Brion, Saône-et-Loire

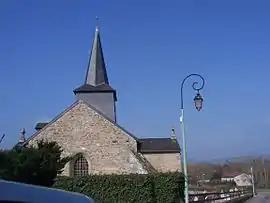
The church in Brion

Brion is a commune in the Saône-et-Loire department in the region of Bourgogne-Franche-Comté in eastern France.